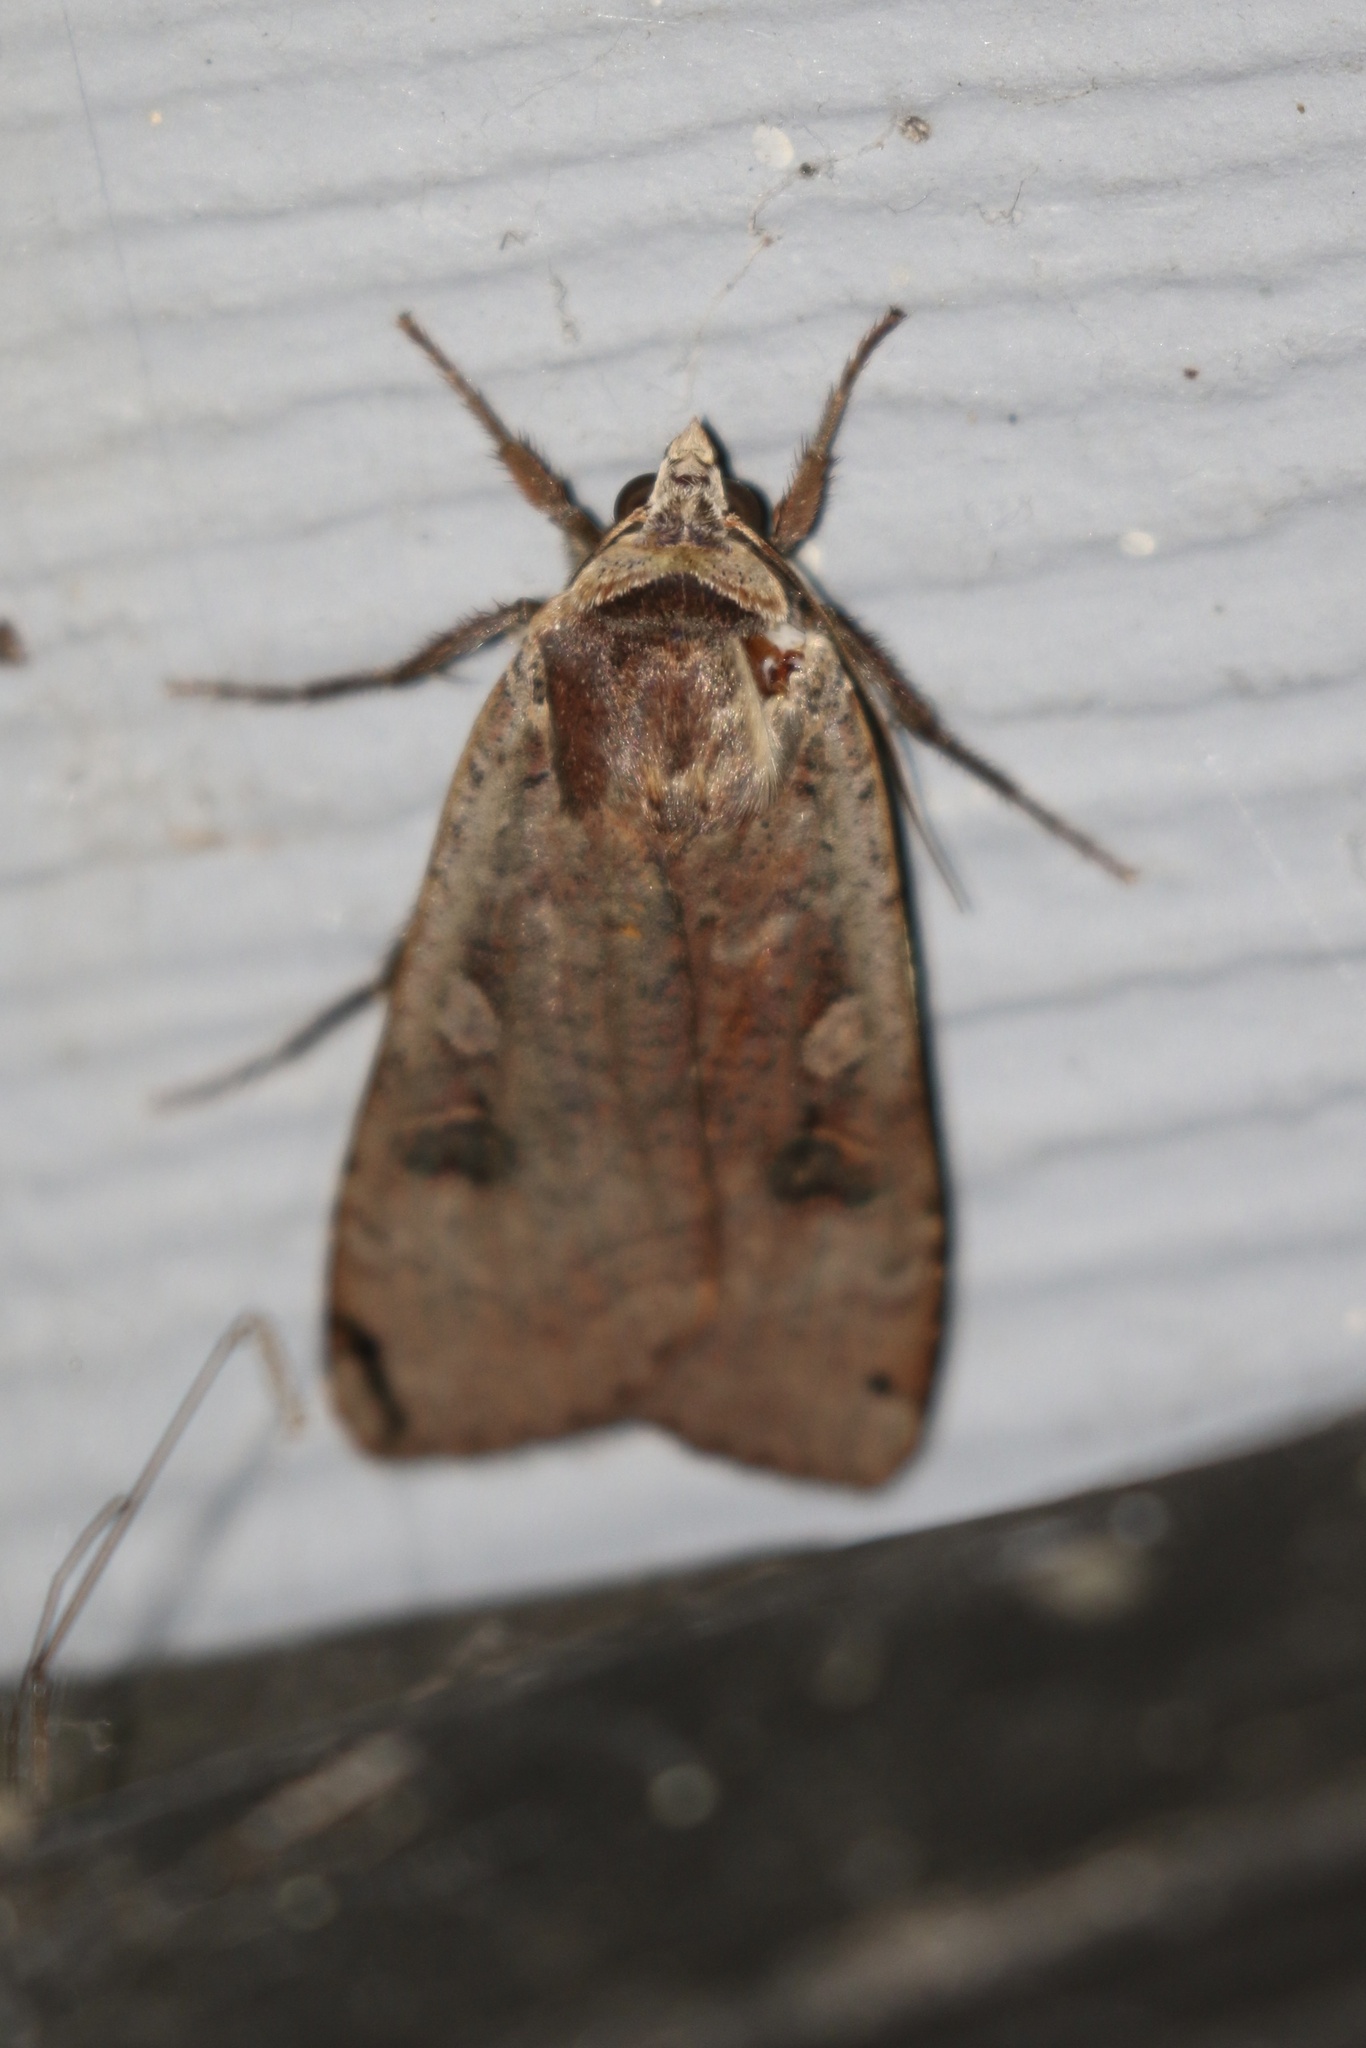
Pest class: cutworms